Ice hockey in Massachusetts

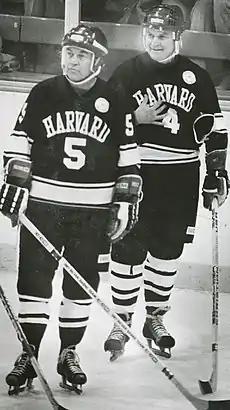
Bill (left) and Bob Cleary (right)

The early adoption of high school and collegiate hockey helped lay the framework for the sport to become part of the culture in Massachusetts. However, even with many natives playing hockey from an early age, there were few professional opportunities for many years. for most of its first 50 years, the NHL found the vast majority of its players from Canada. This policy was particularly conspicuous after World War II where for several years there was no Americans playing at the top level. There was no single reason for this, however, certain occurrences can be listed as contributing factors. The foundation of the national segregation goes back to the games very creation.